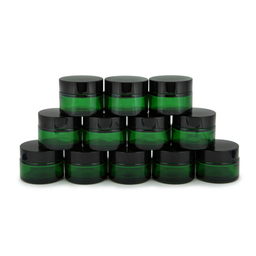
Label: glass